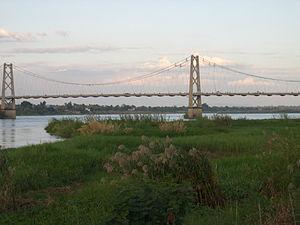
Le pont de Samora Machel est un pont routier situé dans la ville de Tete, au Mozambique, traversant le Zambèze.
Cette liste de ponts du Mozambique a pour vocation de présenter une liste de ponts remarquables du Mozambique, tant par leurs caractéristiques dimensionnelles, que par leur intérêt architectural ou historique.